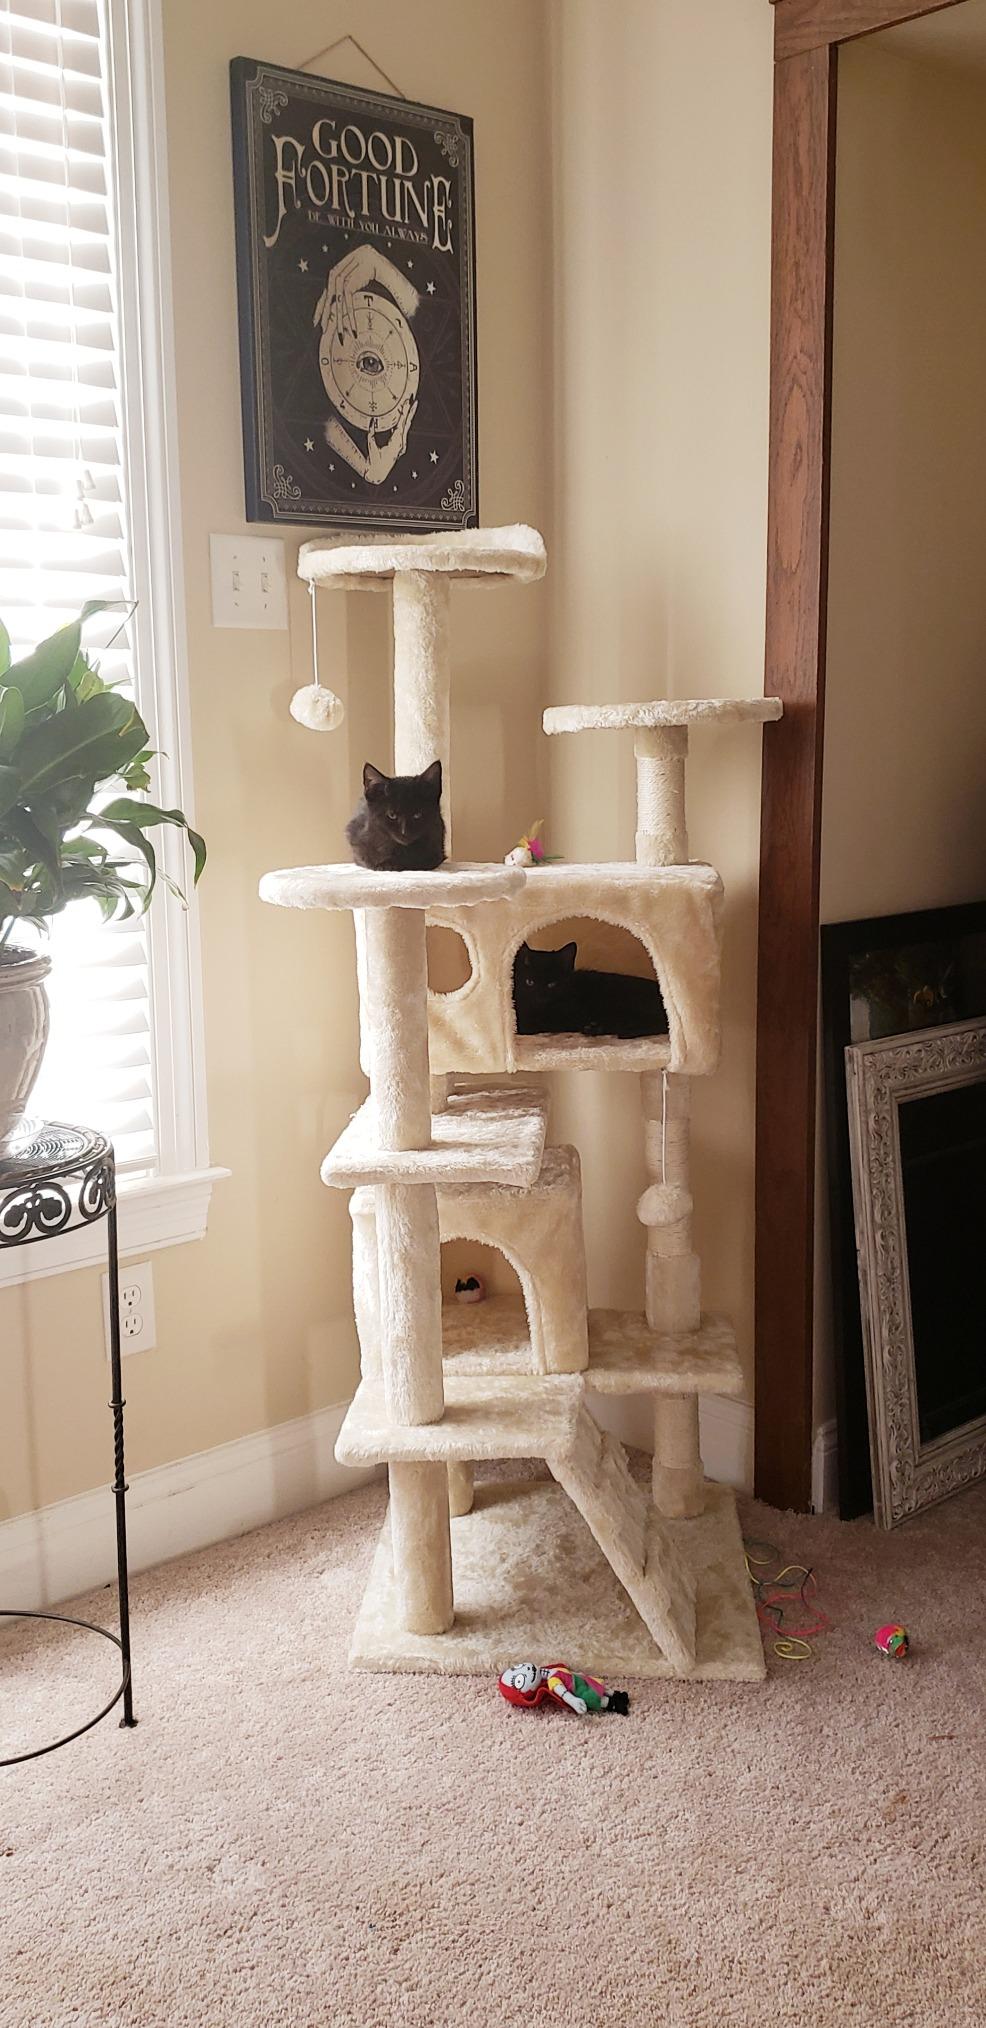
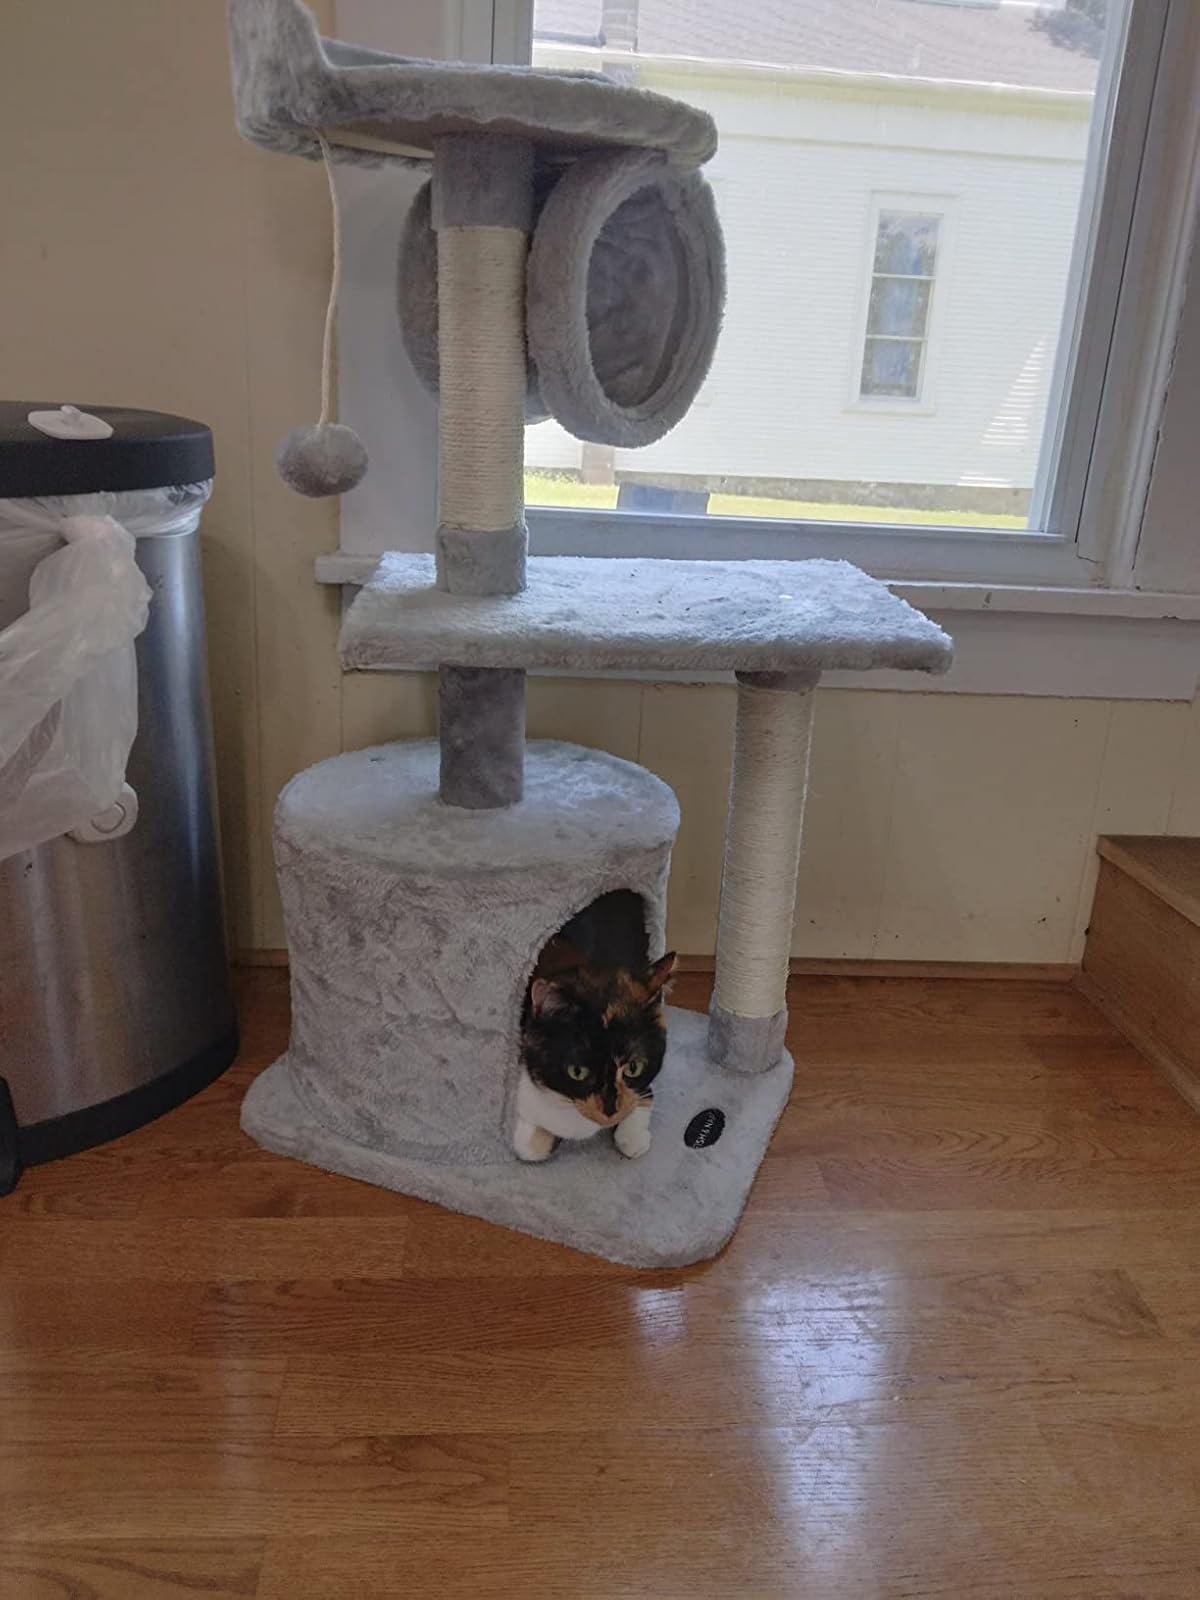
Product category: items_cat tree
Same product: no